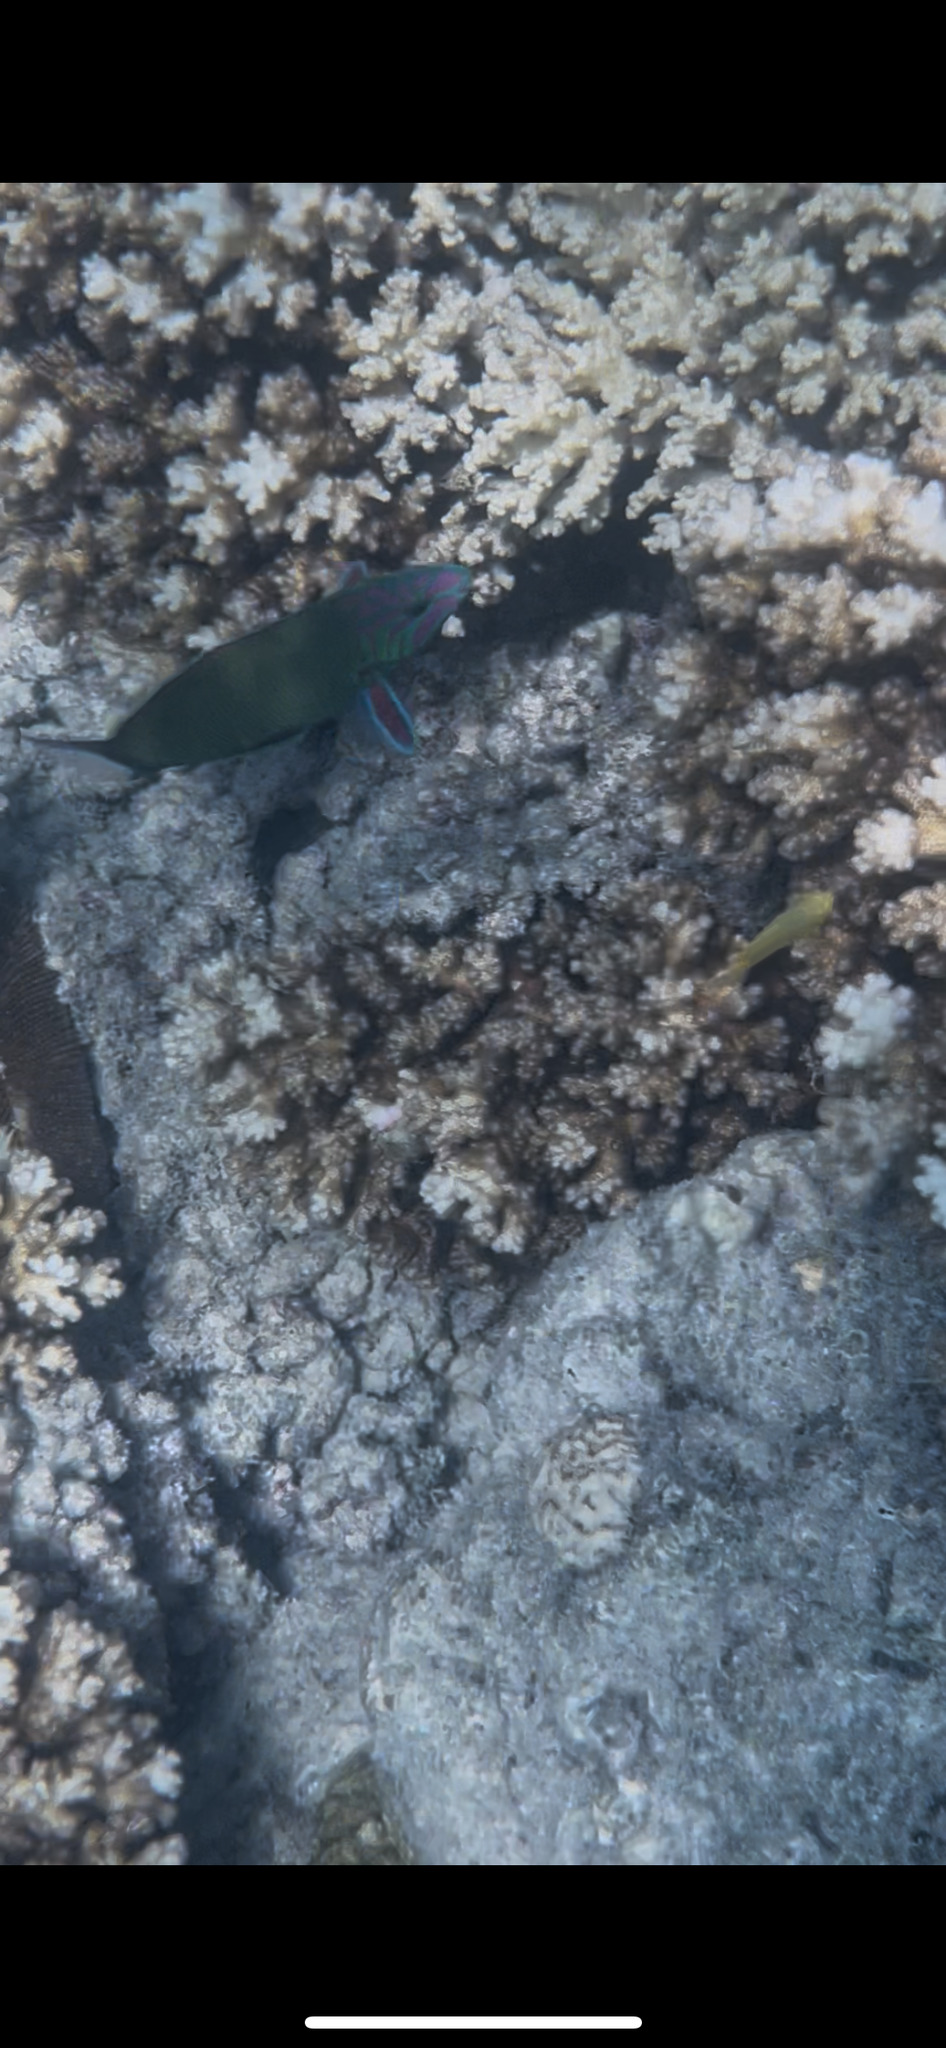
Thalassoma lunare (Moon Wrasse)